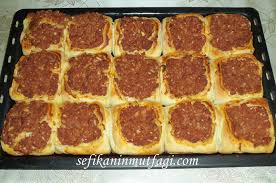
Yemek: borek